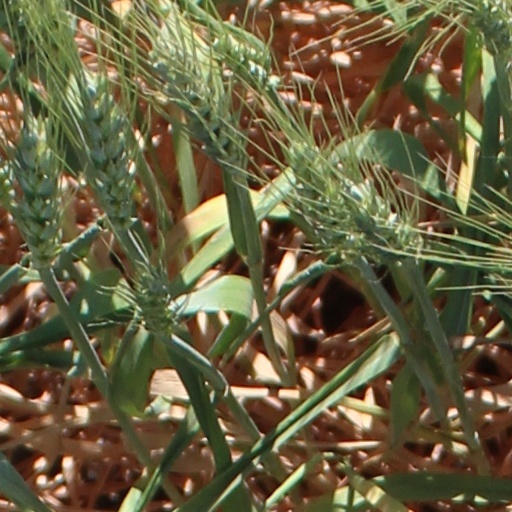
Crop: wheat